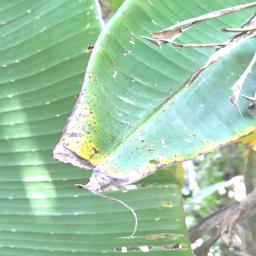
Label: BLACK SIGATOKA